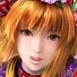
Portrait style: Anime Portrait